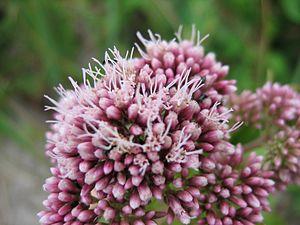
L'Eupatoire à feuilles de chanvre ou Eupatoire chanvrine est une plante herbacée vivace de la famille des Astéracées.
Villabé est une commune française située à trente et un kilomètres au sud-est de Paris dans le département de l’Essonne en région Île-de-France. Délimité au sud et à l'est par le dernier méandre de l'Essonne avant sa confluence avec la Seine, entre l'extrémité est du plateau agricole du Hurepoix et la vallée de la rivière, le territoire de la commune s'inscrit dans un paysage de transition qui a longtemps structuré l'activité humaine de ses habitants.